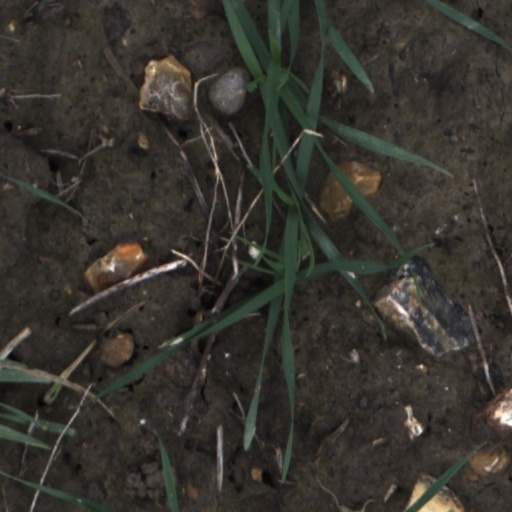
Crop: wheat